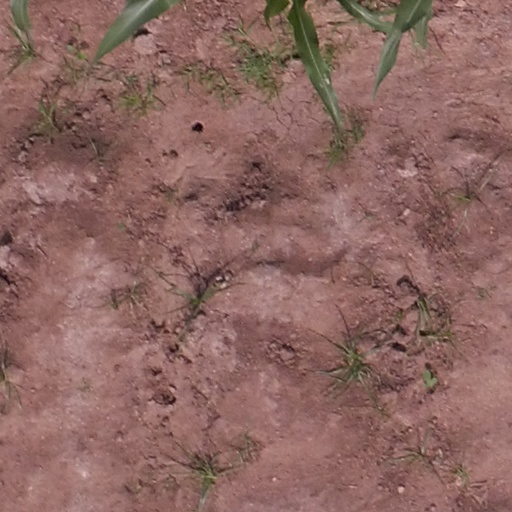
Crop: maize; corn